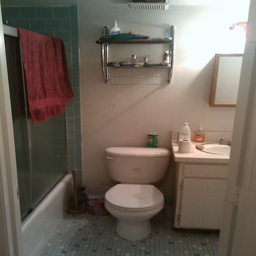
A small residential bathroom with a glass doored bathtub/shower
A bathroom with a toilet, shower and small vanity sink.
The bathroom is empty and ready for us to use.
A white toilet sitting next to a walk in shower.
A red towel is hanging over a shower door.